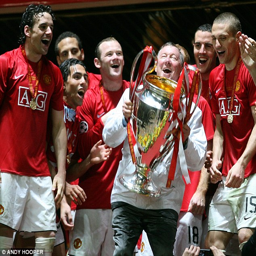
football player was unhappy with his record , so what would he think if they do not even qualify for the competition ?